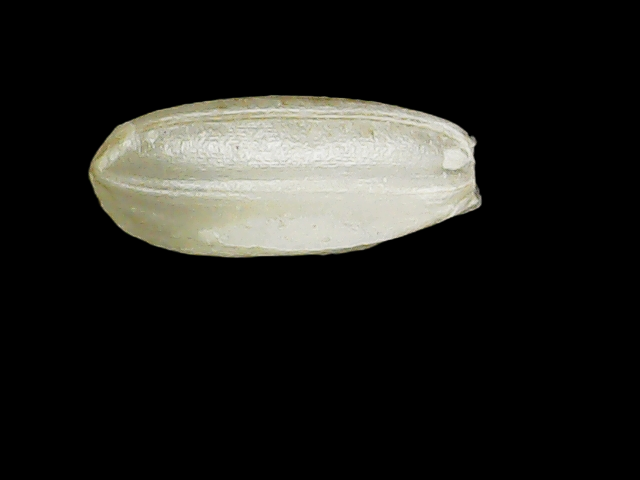
Rice variety: Binadhan8